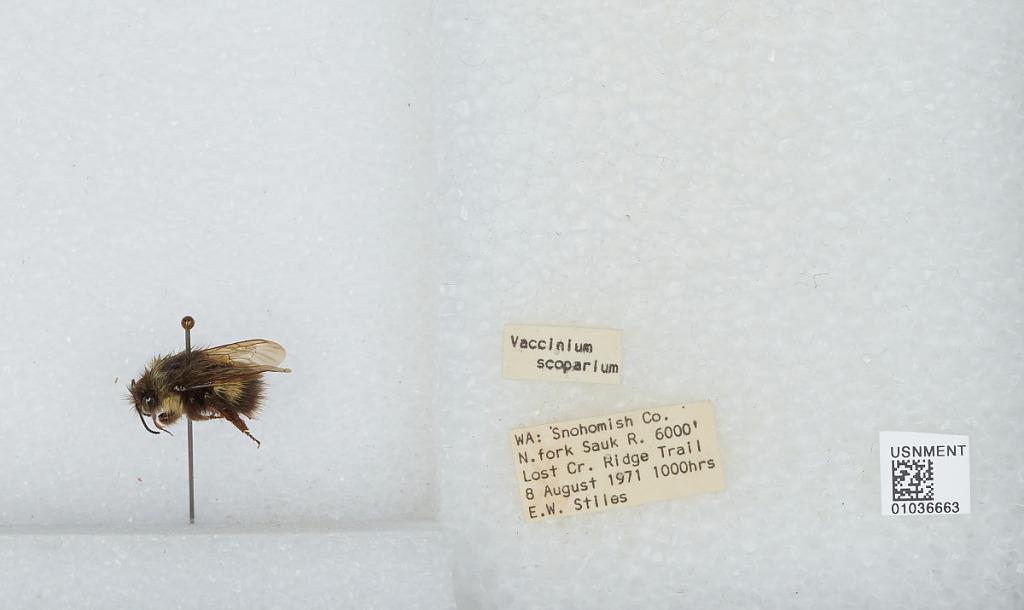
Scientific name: Bombus (Pyrobombus) sitkensis Nylander
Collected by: E. Stiles
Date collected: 1971-8-8
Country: United States
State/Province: Washington
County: Snohomish
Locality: North Fork Sauk River, Lost Creek Ridge Trail
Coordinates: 48.0936, -121.336